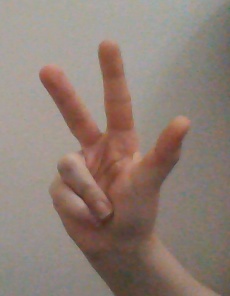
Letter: al